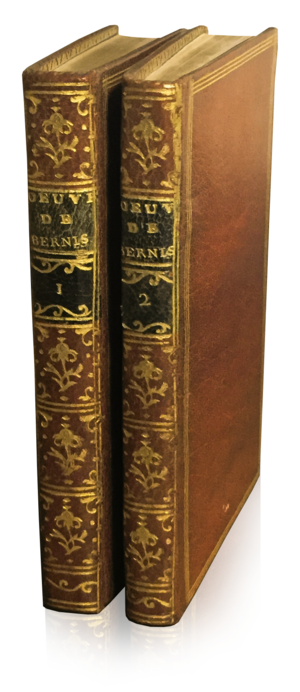
Hubert-Martin Cazin, né le 22 mai 1724 à Reims et tué le 13 vendémiaire an IV, est un libraire et un éditeur français.